Steckelberg Castle

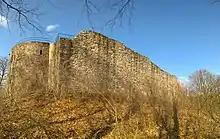
restored castle wall

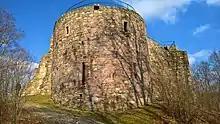
the round tower (gun torret), later dwelling house

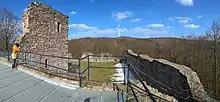
view from top of round tower to the castle

Steckelberg Castle is a ruined hill castle near Ramholz, in the borough of the East Hessian town of Schlüchtern in Germany.